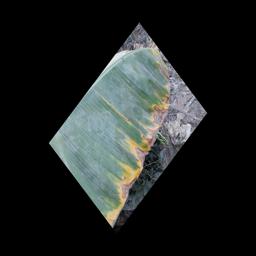
Label: POTASSIUM DEFICIENCY